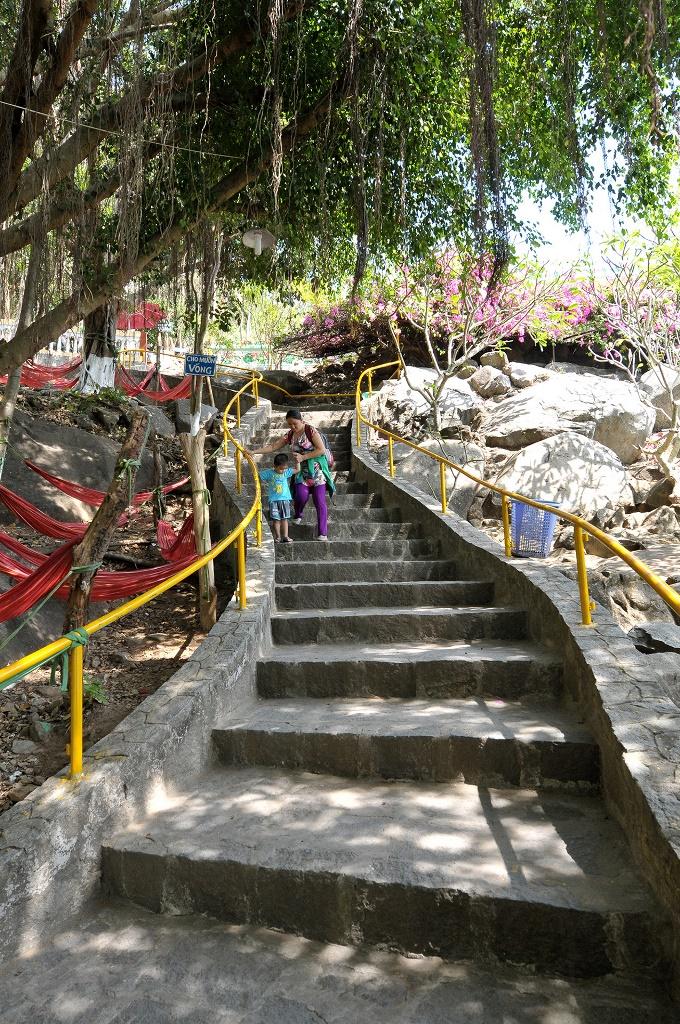
có một cậu bé đang được một người phụ nữ dìu xuống những bậc thang